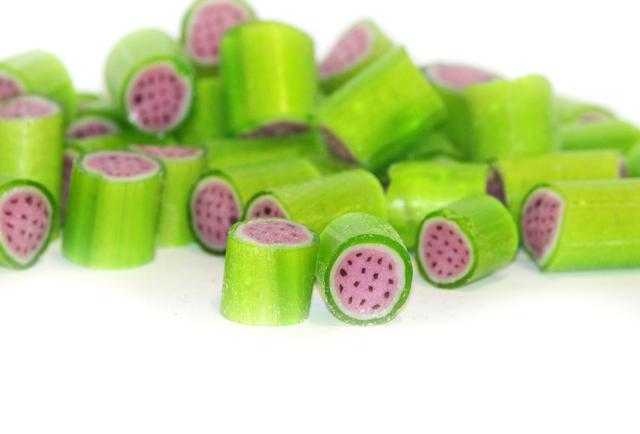
Label: Watermelon